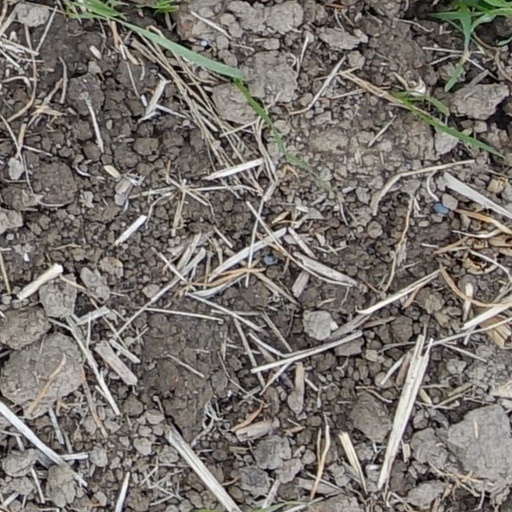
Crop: wheat